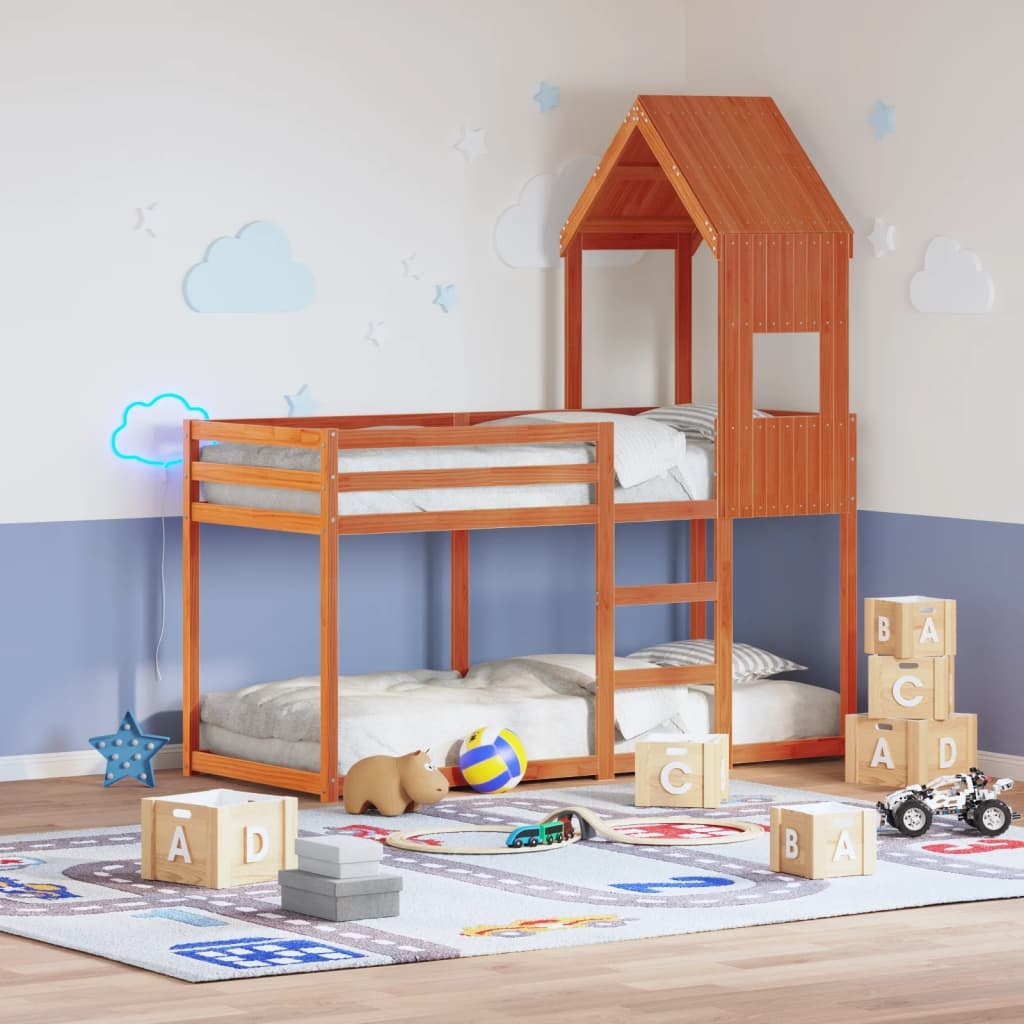
Streha za otroško posteljo voščeno rjava 55x99x139,5cm borovina
S to streho za otroško posteljo, ki bo poskrbela za živahen in zabaven čas pred spanjem, lahko svojo otroško posteljo spremenite v notranje igrišče. Stabilen in dolgotrajen okvir: Trdna borovina je znana po svoji trdnosti in trajnosti. Ravni vzorci in značilni vozli prispevajo k njenemu rustikalnemu čaru. Odlična zabava: S kombinacijo strehe in otroške postelje lahko ustvarite skrivališče, ki otroku nudi veliko zabave pred spanjem. Ta inovativni dodatek ne bo le vznemirljiva osrednja točka, temveč bo v otroško sobo vnesel tudi občudovanje in navdušenje. Odprta stranska vrata: Streha ima odprta stranska vrata, ki otrokom omogočajo enostaven dostop do postelje in iz nje. Dobro je vedeti: Paket vsebuje samo streho; postelja ni vključena. Barva: Voščeno rjava Material: Trdna borovina Dimenzije: 55 x 99 x 139,5 cm (D x Š x V) Velikost okna: 27 x 27 cm (D x Š) Primerna starost otroka: Pod 6 Potrebno sestavljanje: Da
Brand: vidaXL
Category: Furniture > Baby & Toddler Furniture > Cribs & Toddler Beds > Loft Toddler Beds